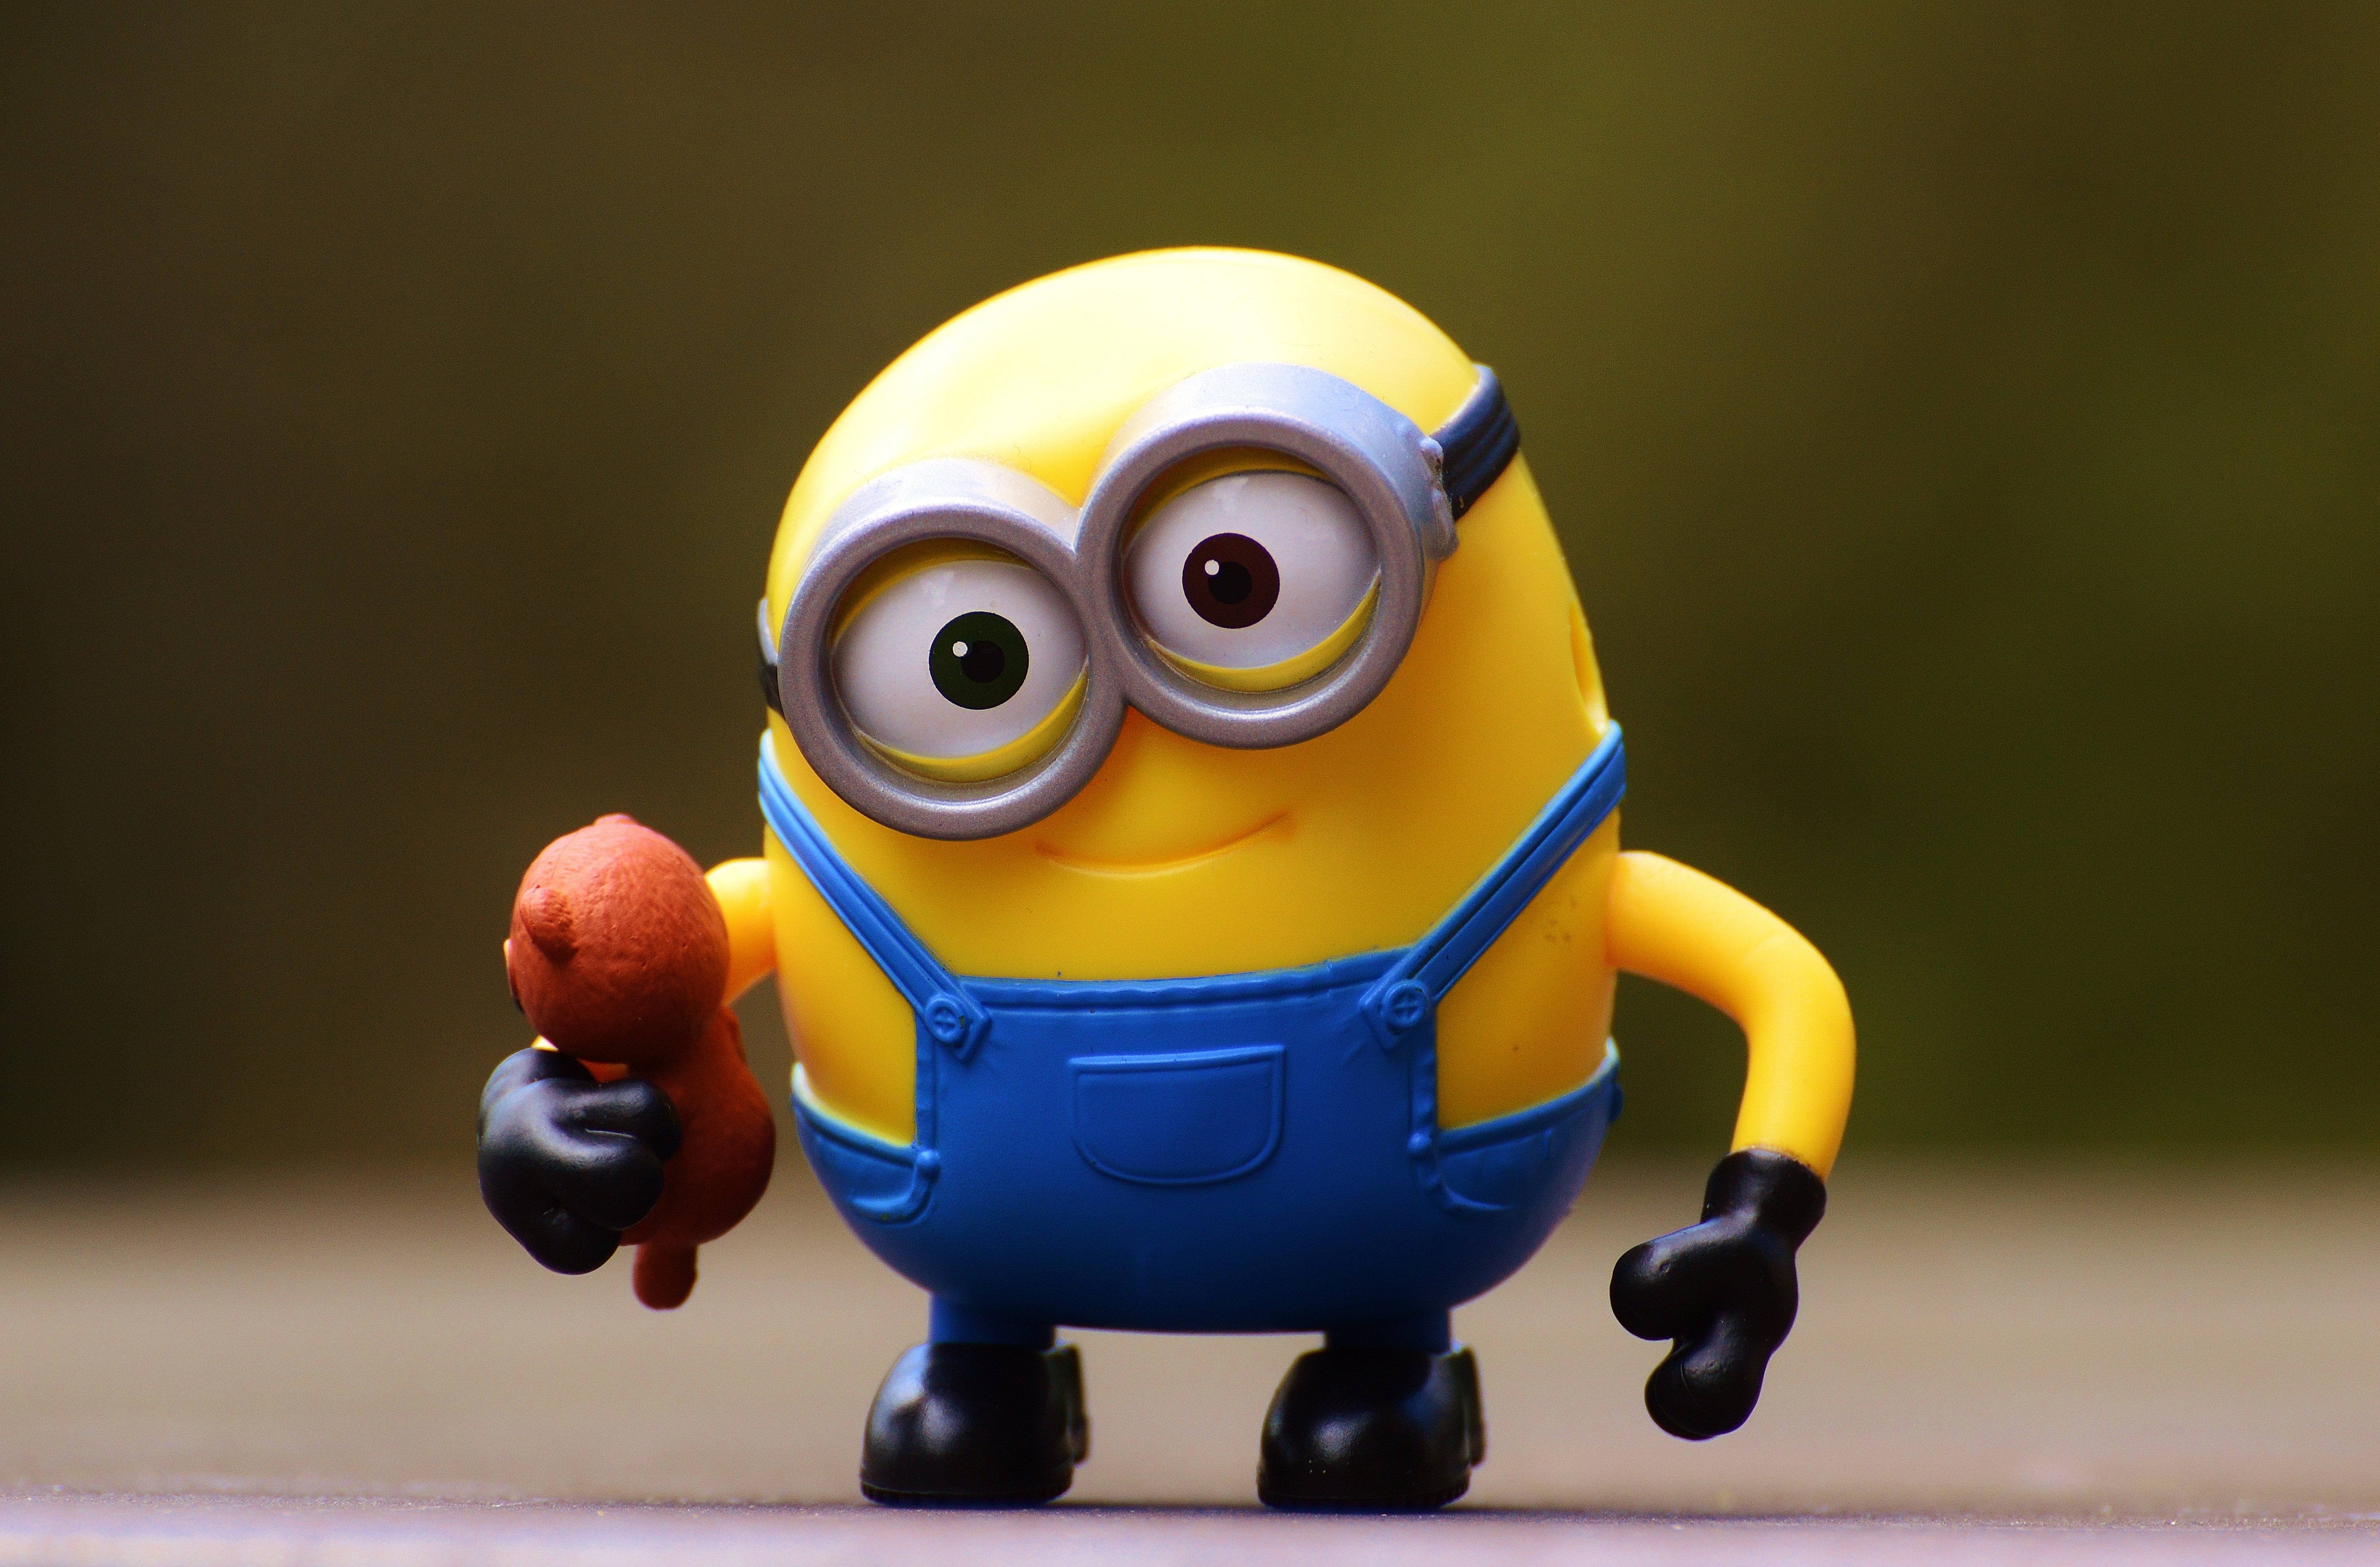
cute, yellow, toy, children, figure, toys, bears, funny, minion, macro photography, stuffed toy